Question: Please indicate a possible affordance area of the bed that can be used for sitting on
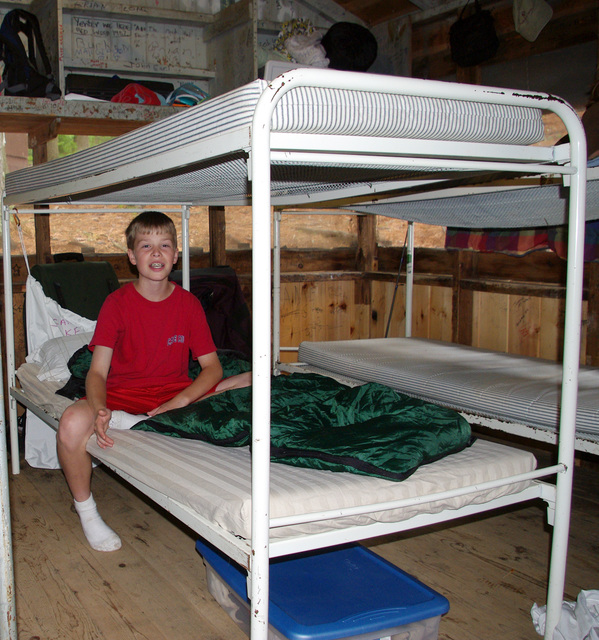
Answer: [300, 336, 596, 436]